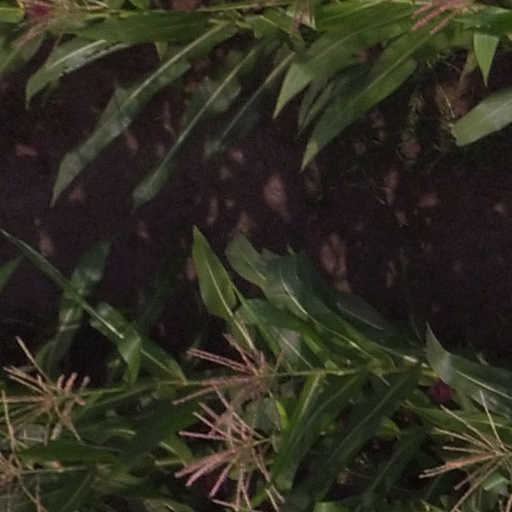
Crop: maize; corn